Zheravna

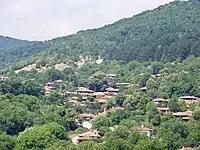
Overview of Zheravna

Zheravna is situated in the middle of Stara Planina in the municipality of Kotel. It is situated 12 kilometers away from Kotel, 110 km away from Burgas and 330 km away from Sofia, the capital of Bulgaria. The territory of Zheravna covers an area of 5,000 m with an average altitude of 650 meters. The terrain is mountainous, and there is also a valley, crossed by wooded hills. The highest peak is Razboyna at 1128 meters above sea level and is located 6 km west of the village. The natural resources of Zheravna consist mostly of strangely shaped rock formations, mysterious cave complexes, and diverse flora and fauna. Zheravna is rich in water resources with springs and rivers supplied by rain and melting snow. Zheravna is rich in forest vegetation and both deciduous and coniferous trees are common. Animal diversity is great and includes wild boar, roe deer, red deer, jackal, wolf, rabbit, quail, partridge and others.